The empire on which the sun never sets

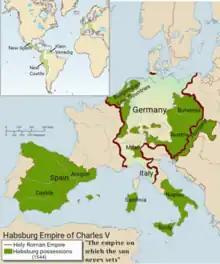
The dominions of Charles V in Europe and the Americas

Charles V of the House of Habsburg controlled in personal union a composite monarchy inclusive of the Holy Roman Empire stretching from Germany to Northern Italy with direct rule over the Low Countries and Austria, and of Spain, which also included the southern Italian kingdoms of Sicily, Sardinia and Naples and the long-lasting Spanish colonies in the Americas. He also reigned over the short-lived German colonies in the Americas. Sources variously attribute the phrase "the empire on which the sun never sets" to describe this empire to Charles V himself, the poet Ludovico Ariosto, or others.